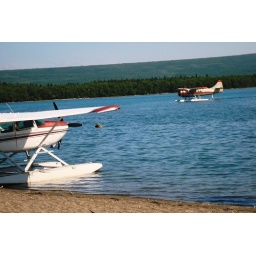
bear by plane